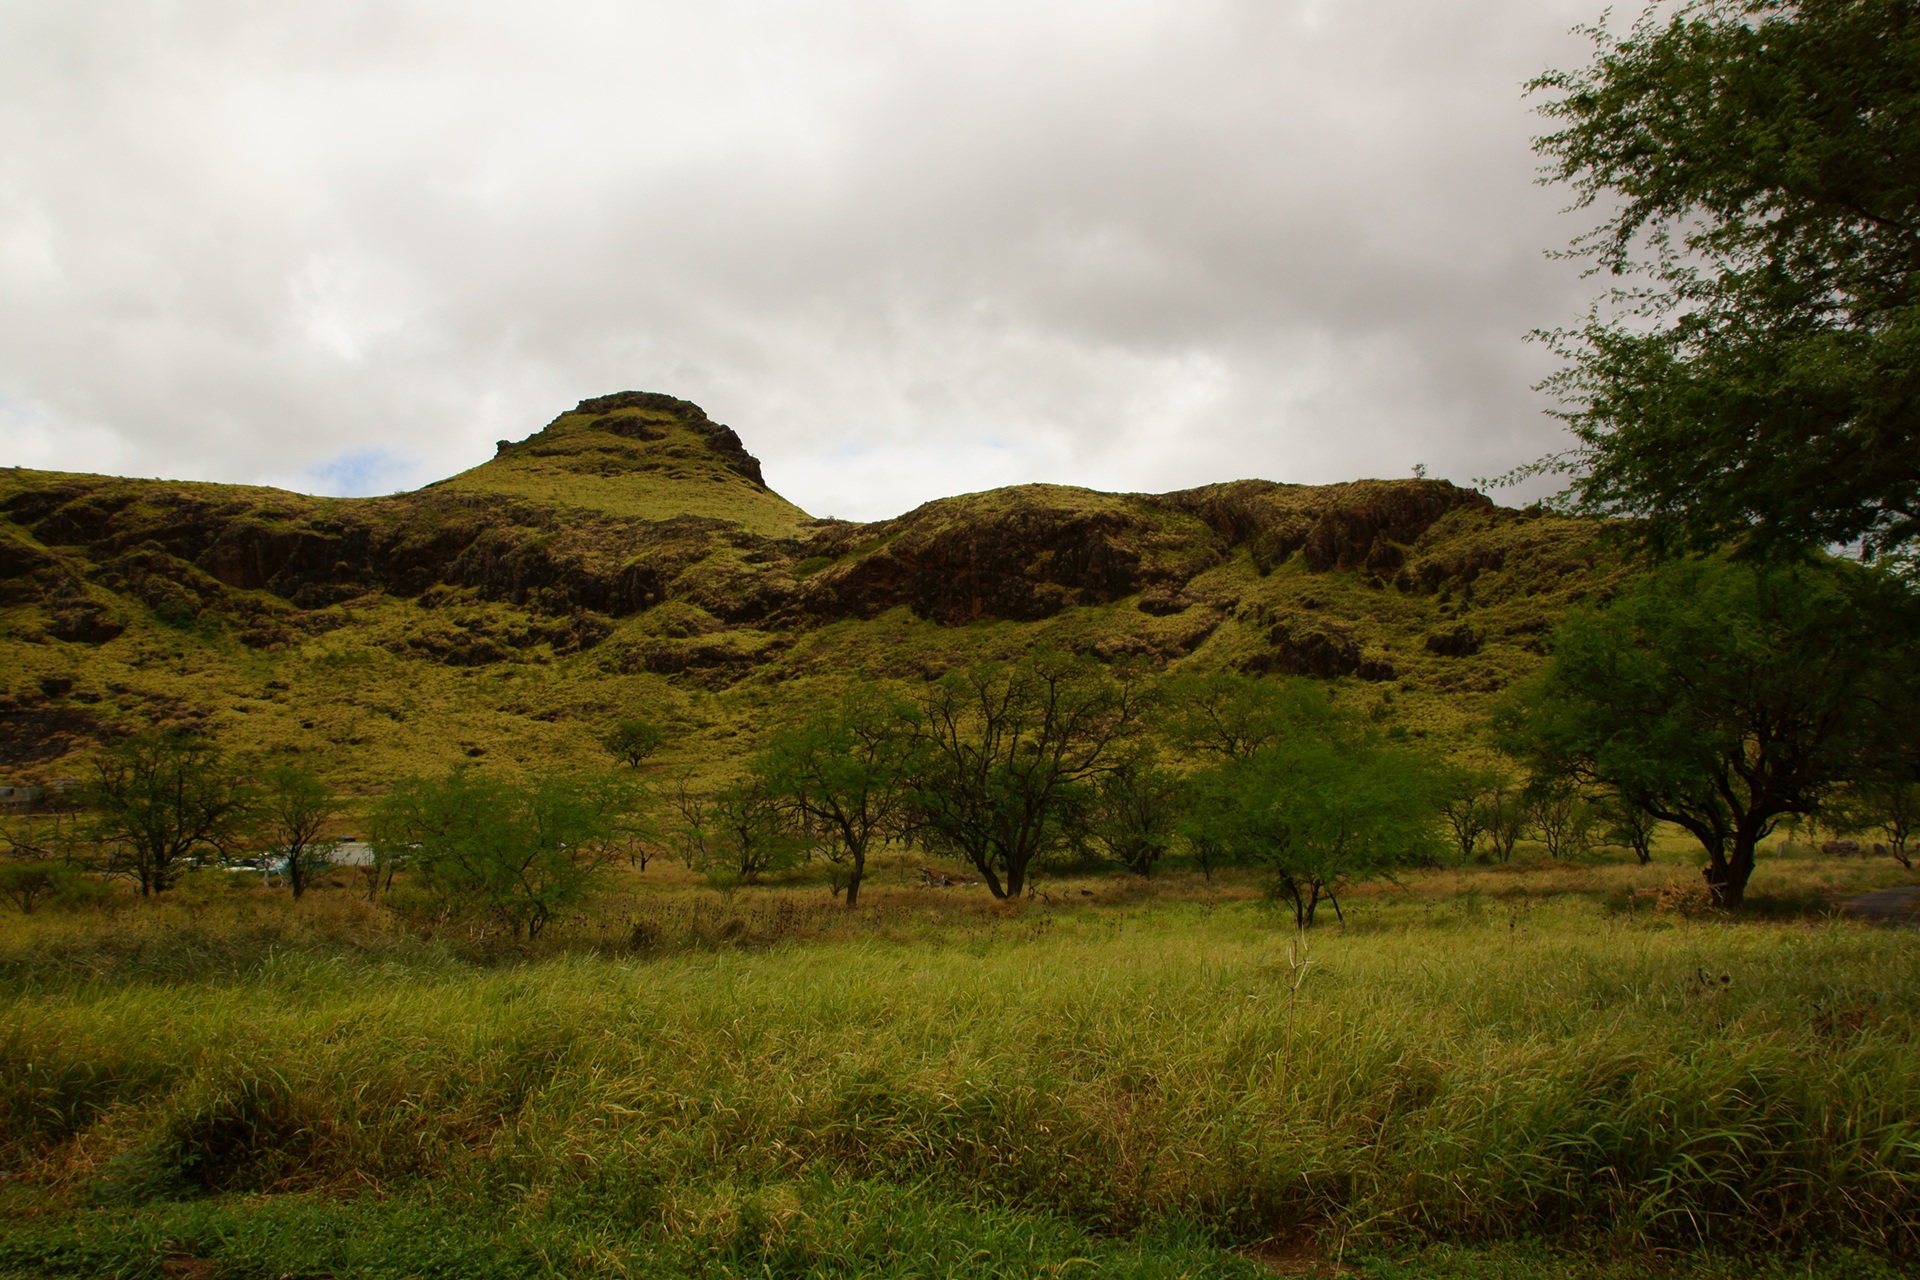
landscape, tree, nature, grass, wilderness, mountain, cloud, meadow, prairie, hill, valley, pasture, hawaii, highland, savanna, plain, grassland, plateau, habitat, oahu, loch, ecosystem, rural area, koolau, natural environment, geographical feature, mountainous landforms